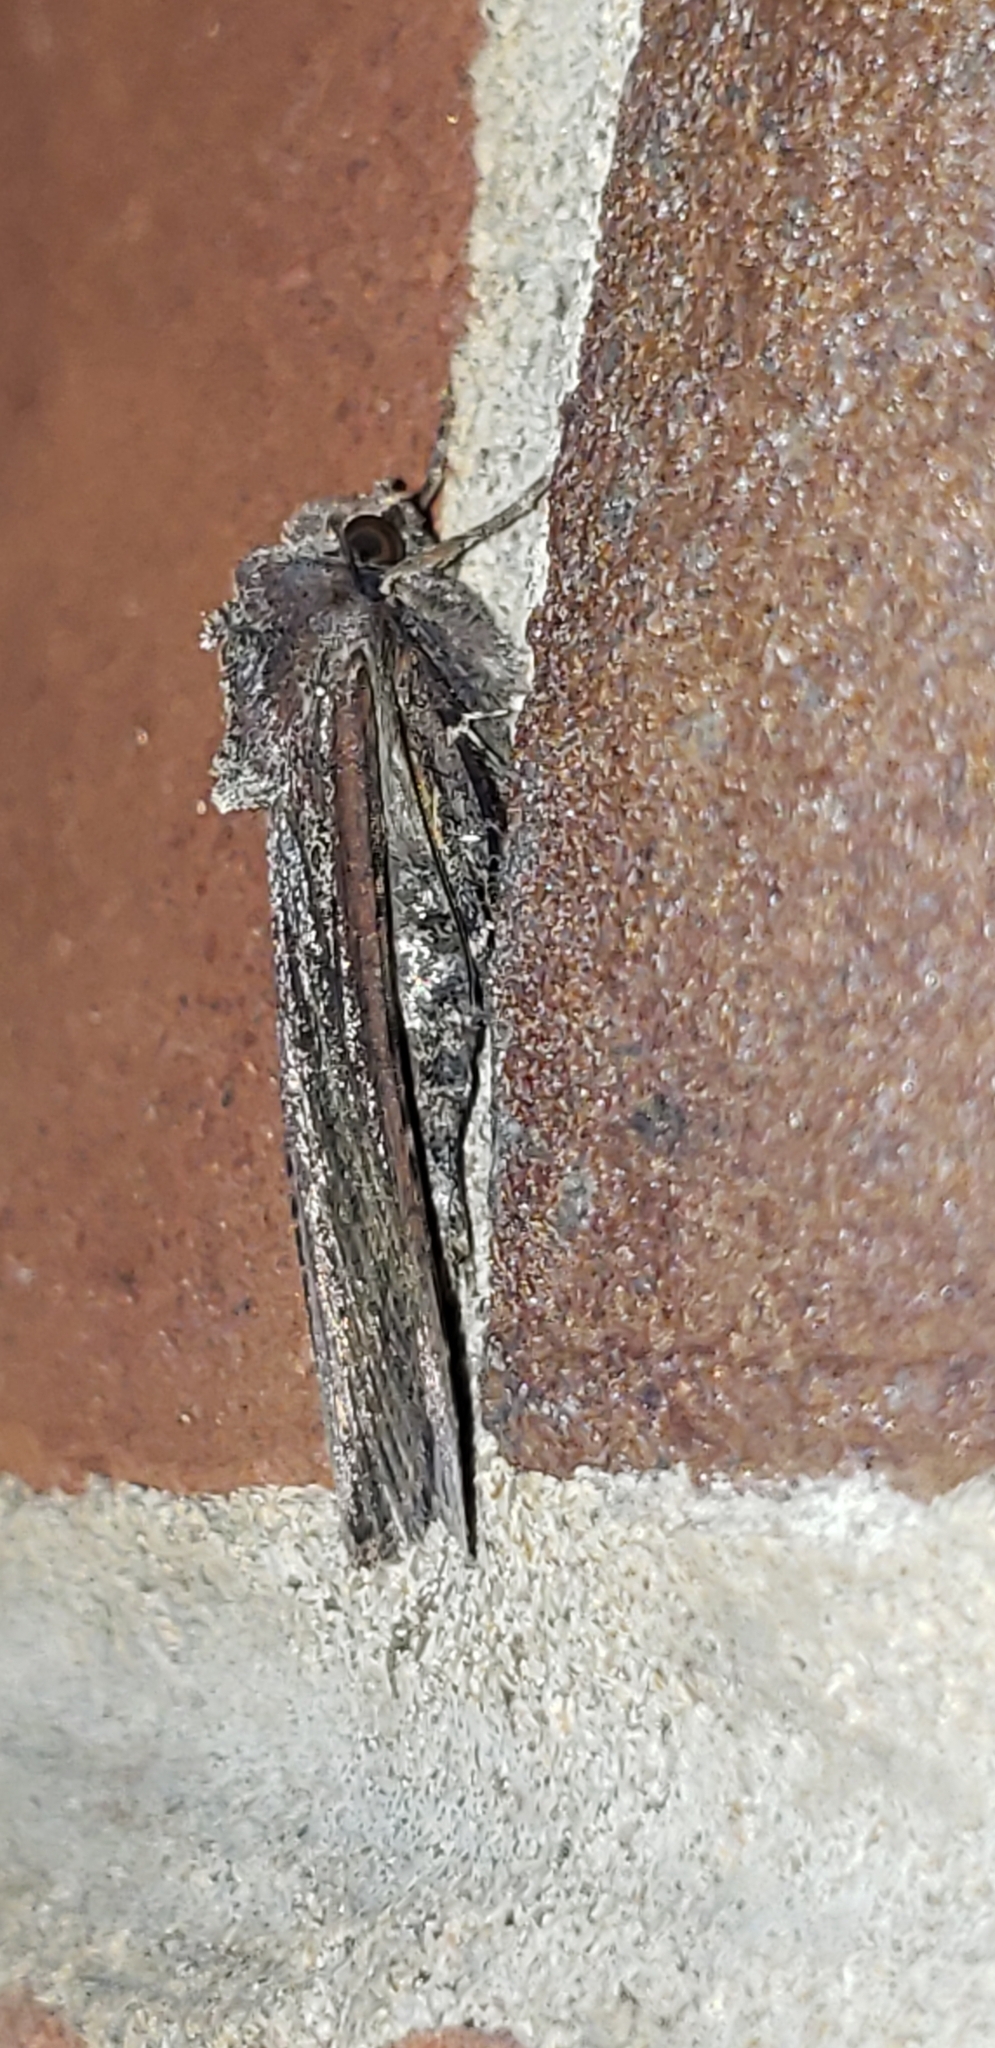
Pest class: cutworms